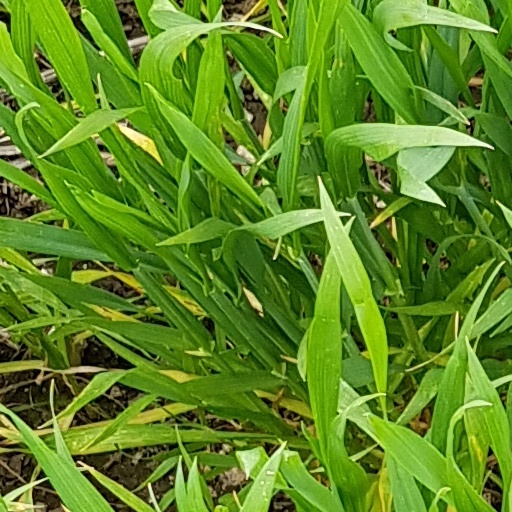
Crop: wheat